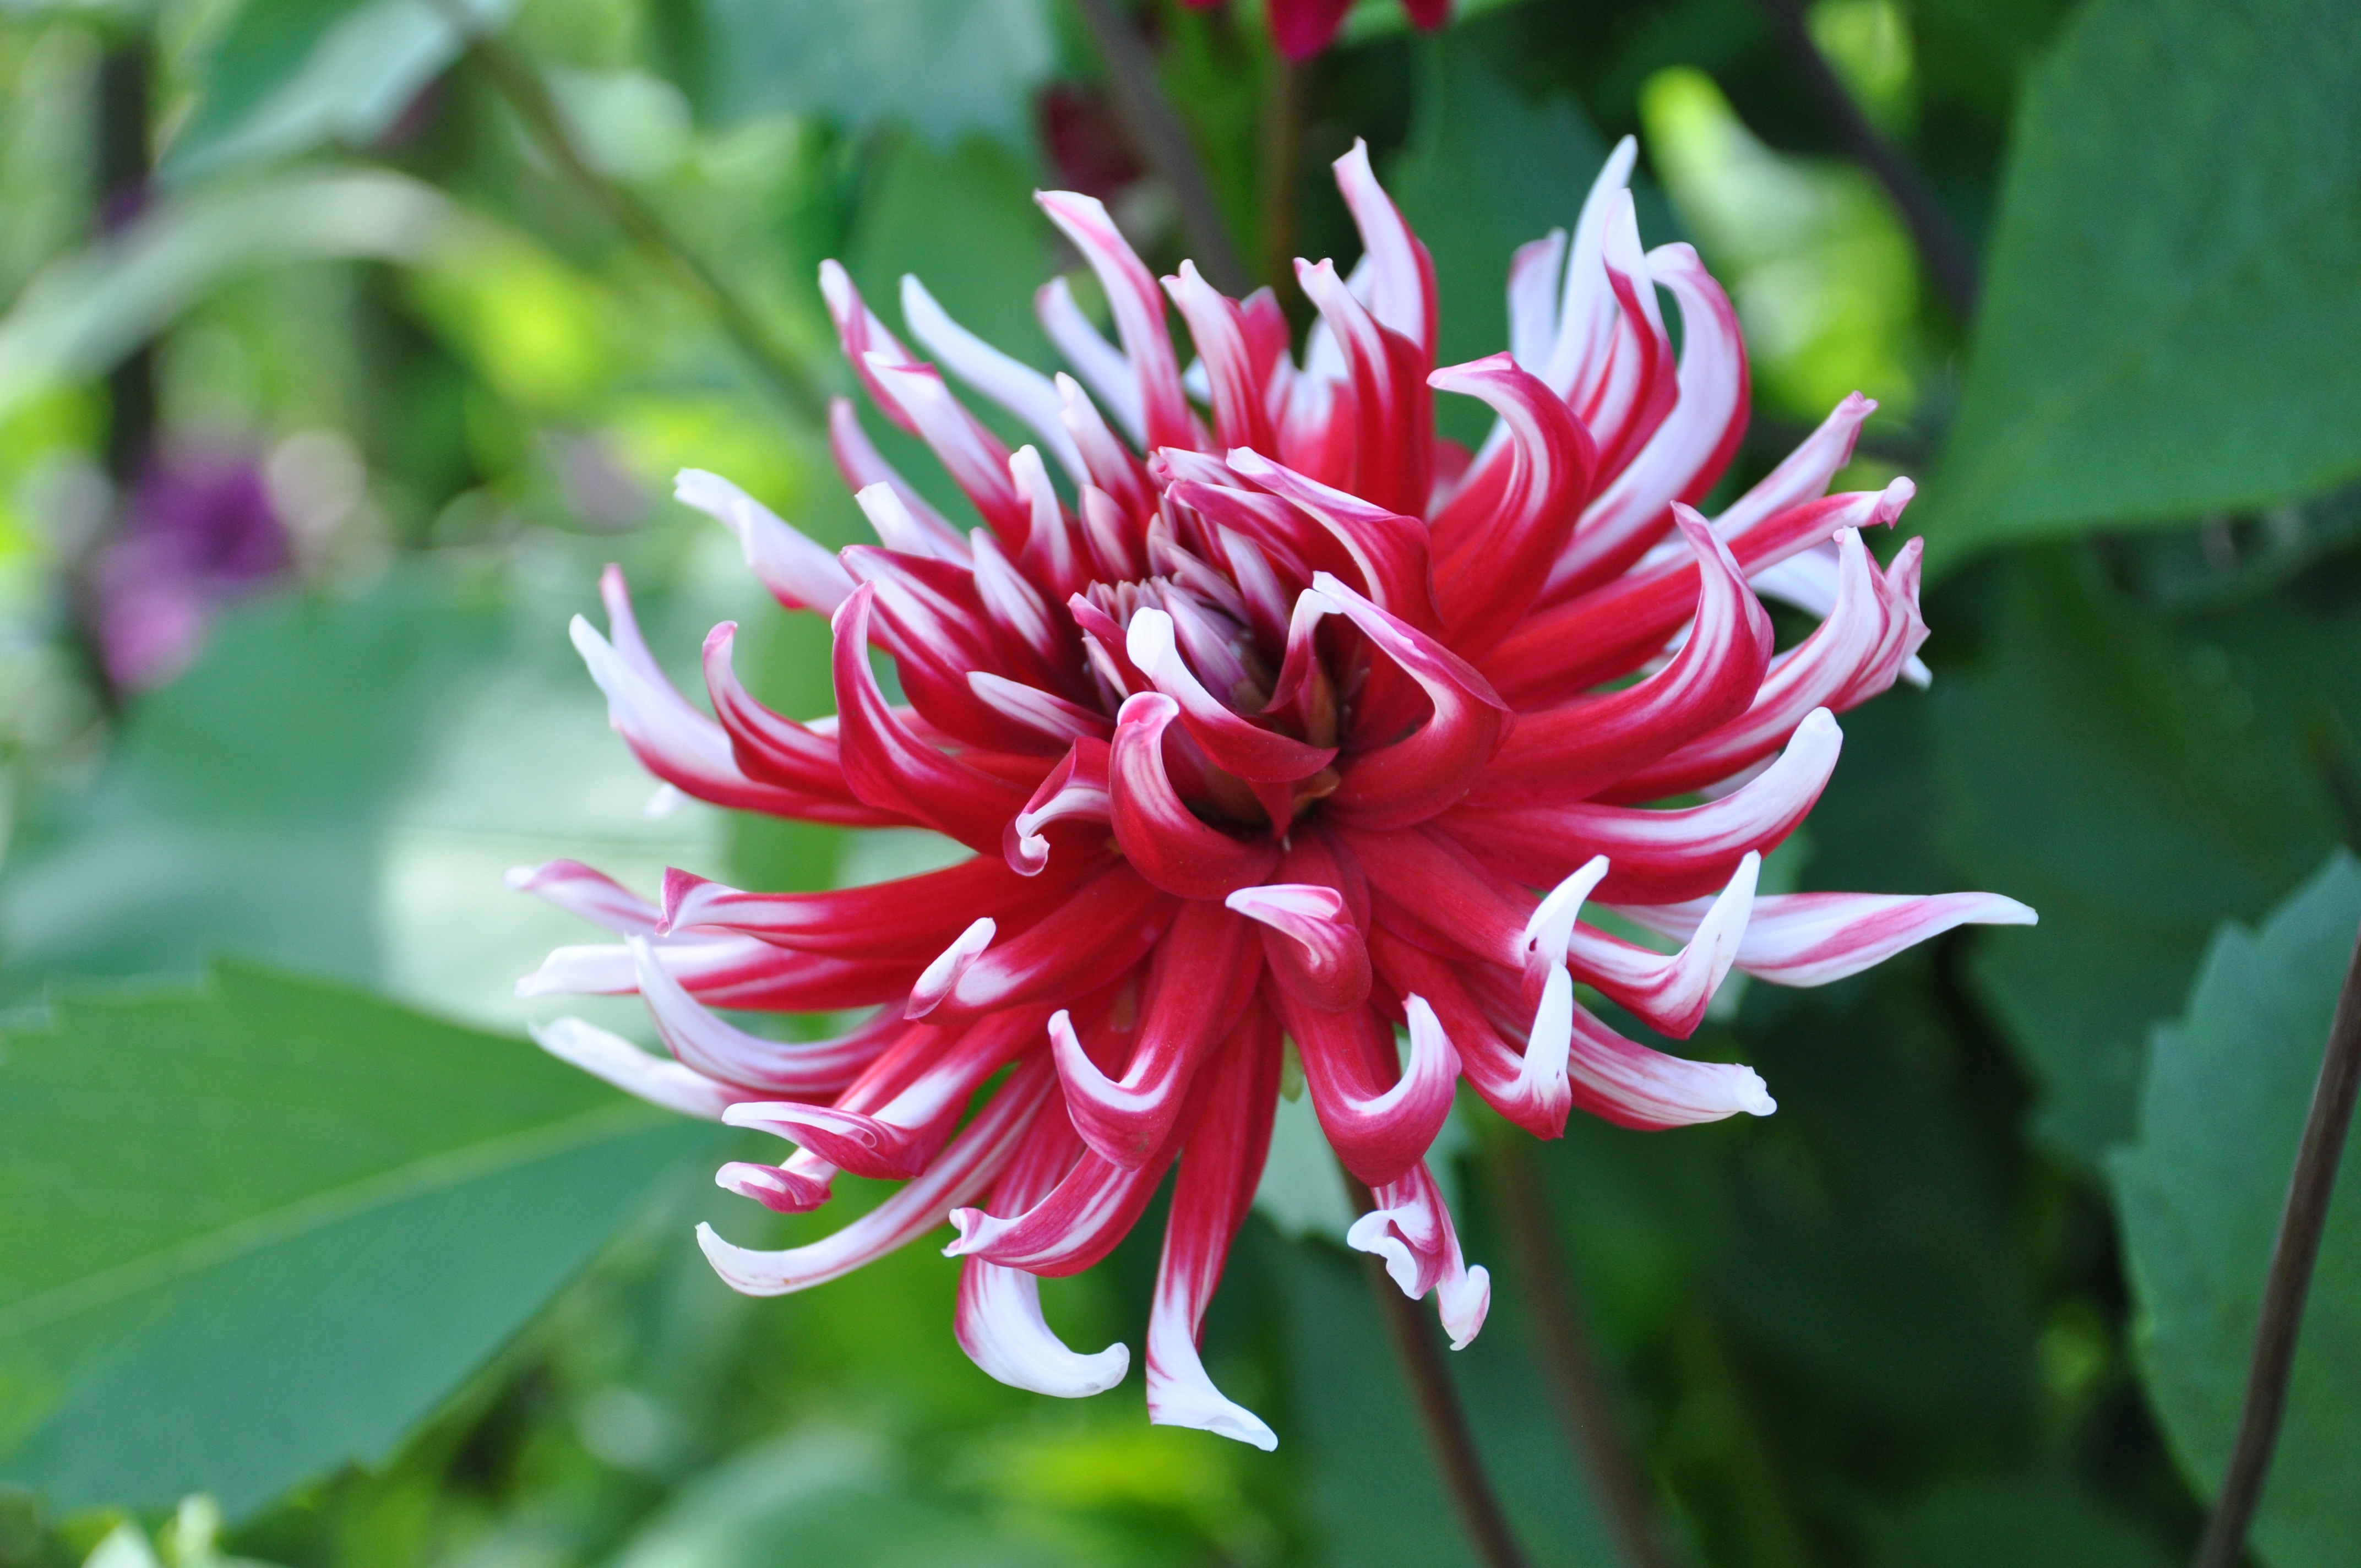
nature, plant, flower, petal, summer, botany, garden, flora, dahlia, violet, purple flower, macro photography, flowering plant, daisy family, bicolor flower, land plant